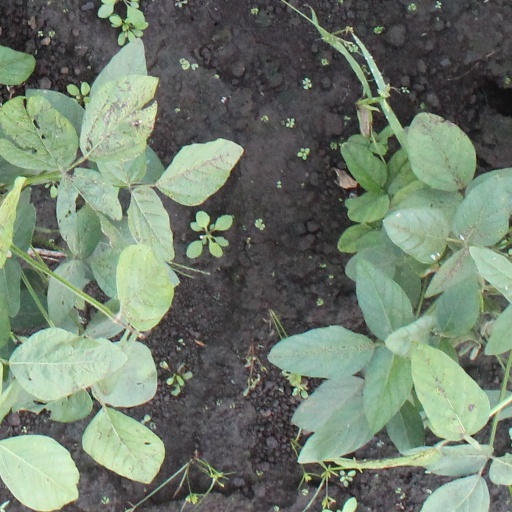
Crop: soybean